My Name (TV series)

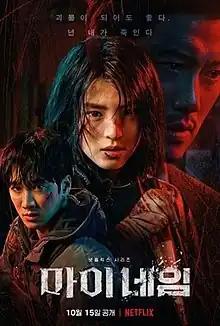
Promotional poster

My Name is a 2021 South Korean action crime thriller television series directed by Kim Jin-min and starring Han So-hee, Park Hee-soon, and Ahn Bo-hyun. The series revolves around a woman who joins a gang to avenge her father's death and then becomes the gang's mole inside the police force. Three episodes out of eight were screened at 26th Busan International Film Festival in newly created 'On Screen' section, on October 7, 2021. It was released on Netflix on October 15, 2021.